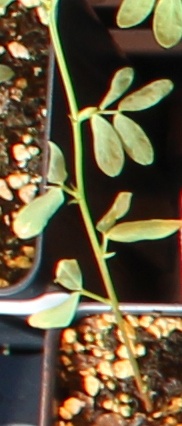
Label: Lentil